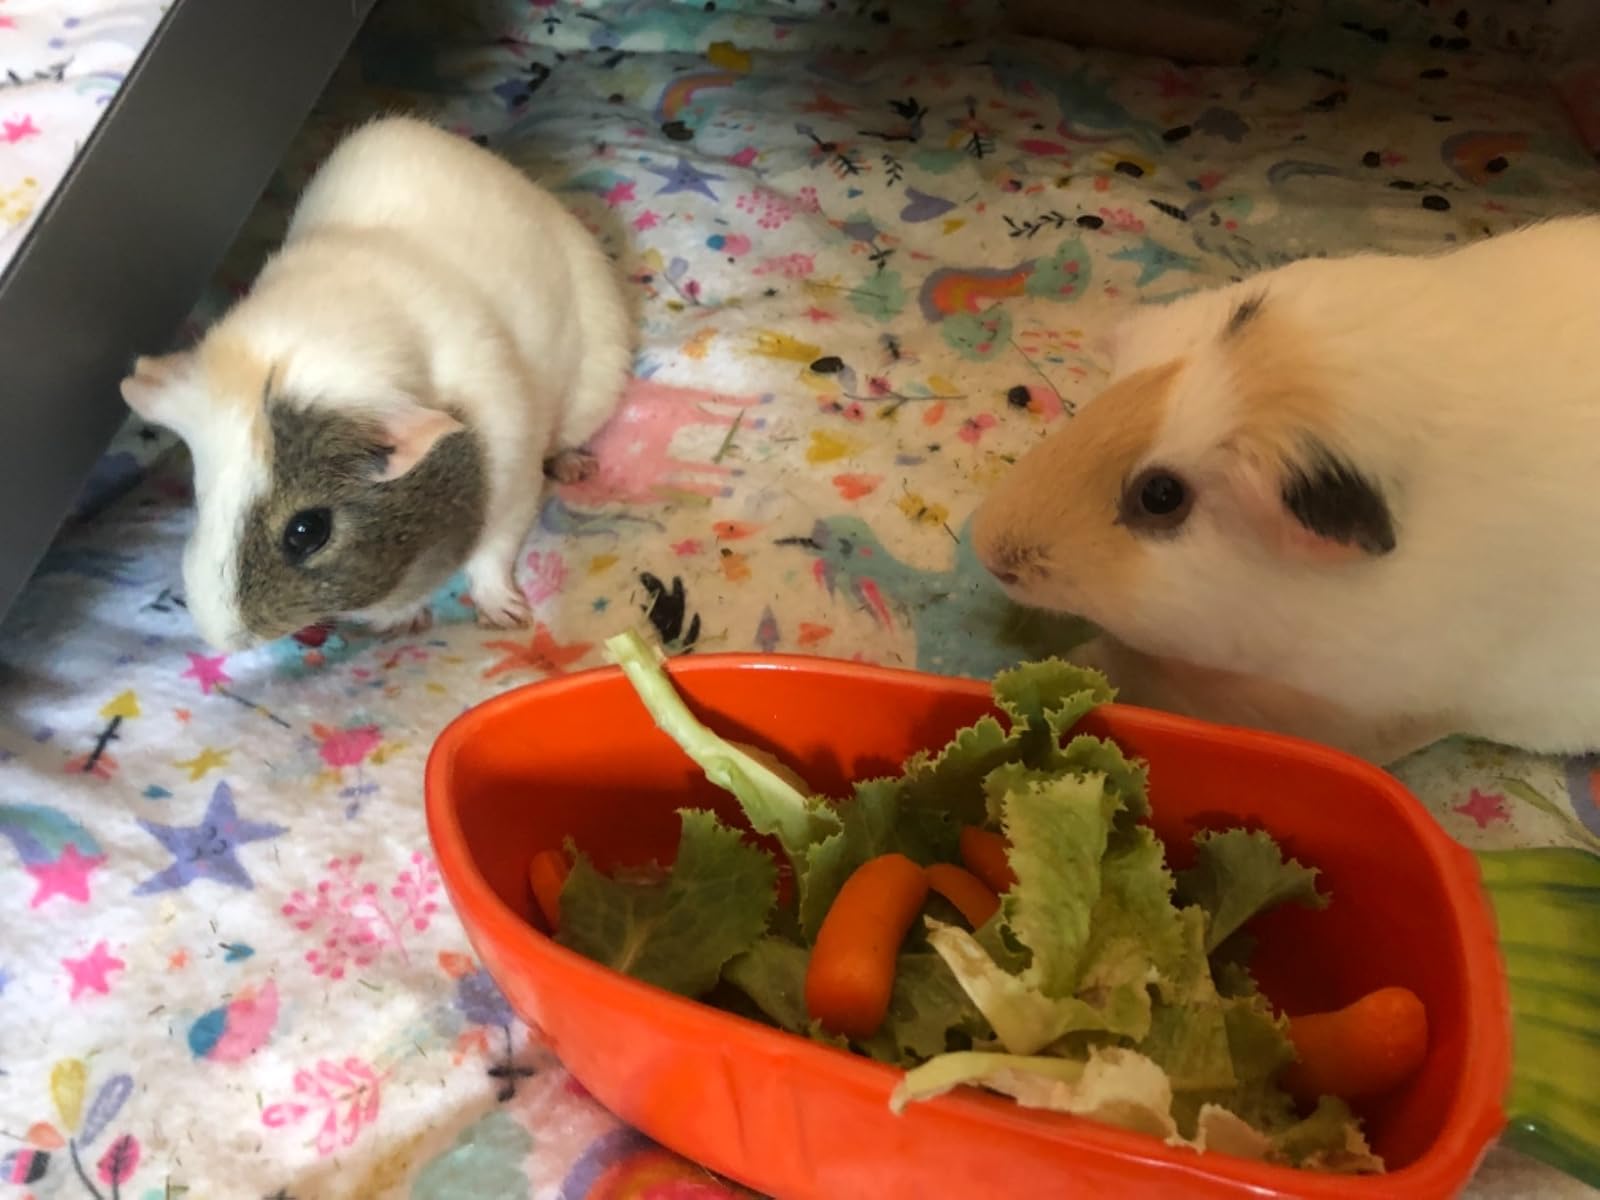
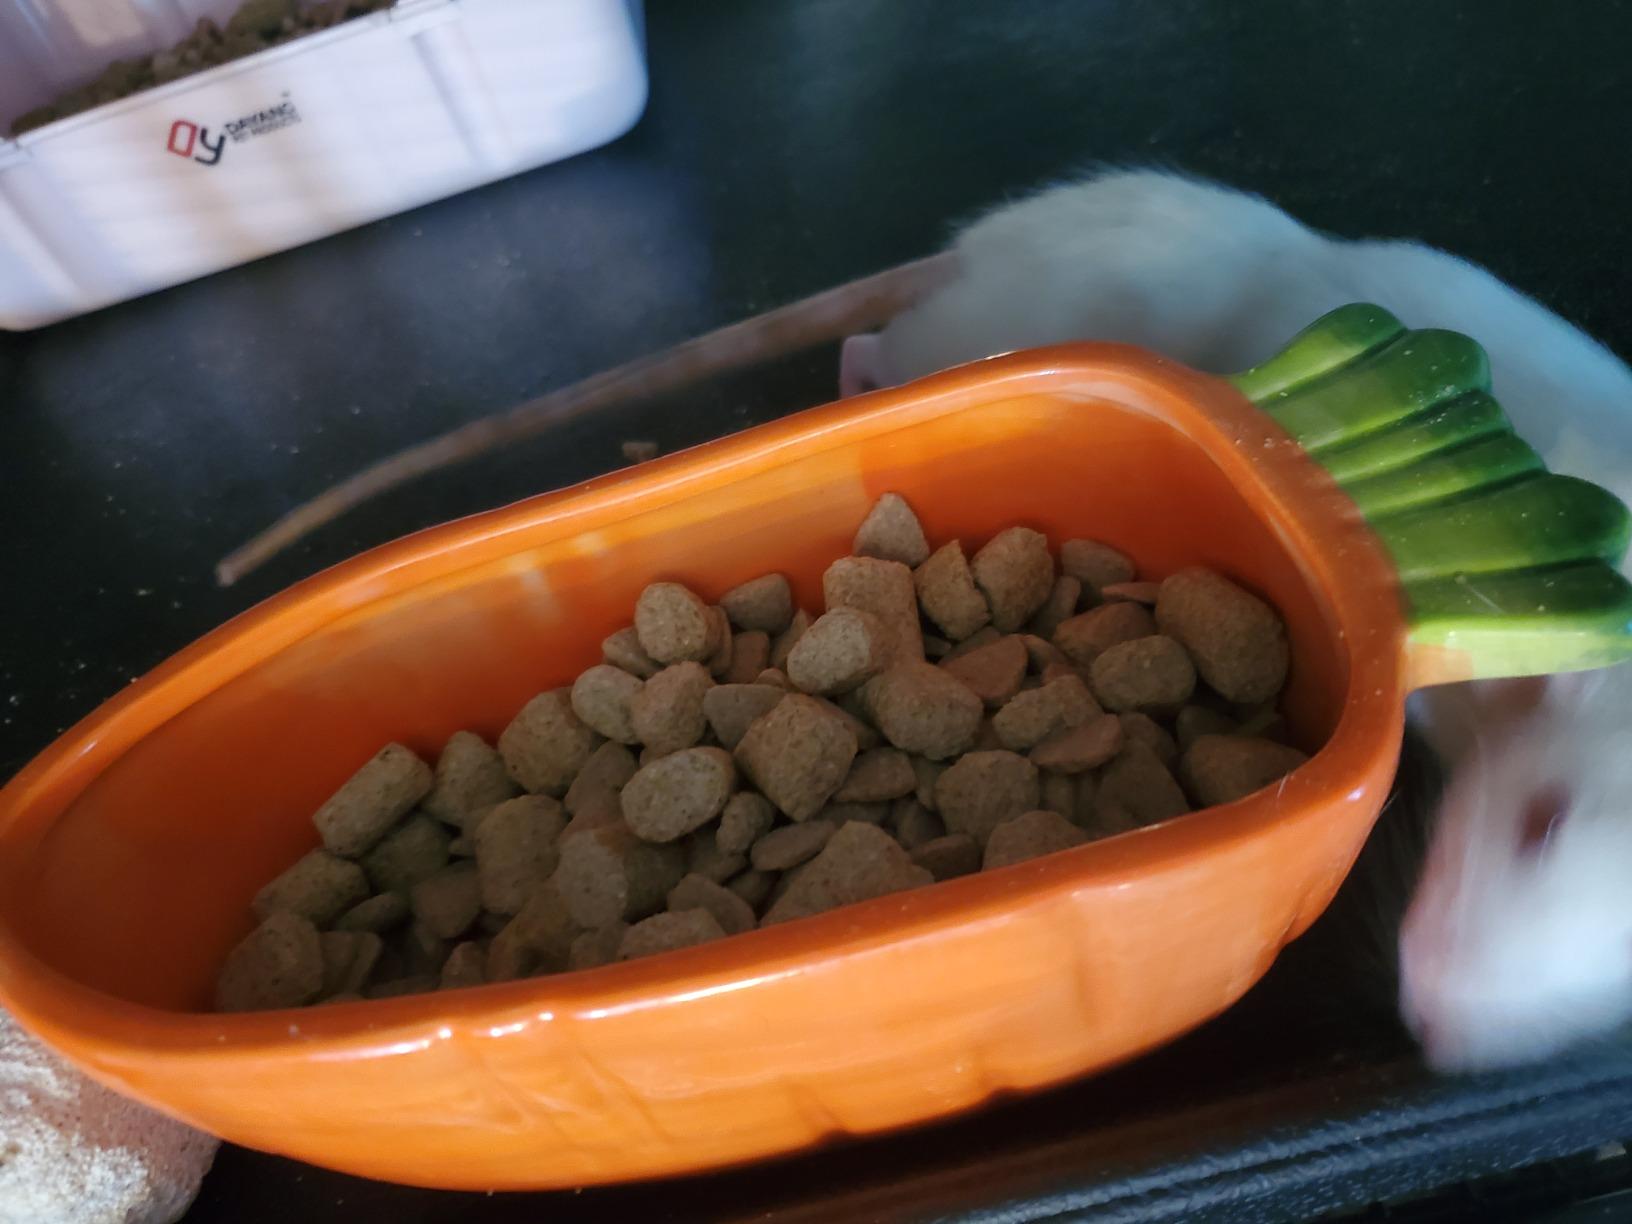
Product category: items_bowl
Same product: yes